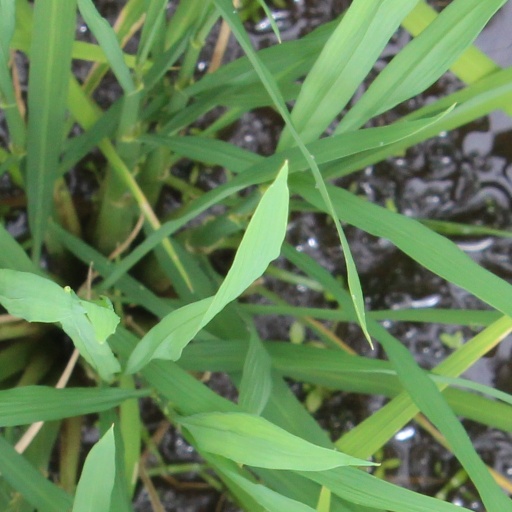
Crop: rice